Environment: real
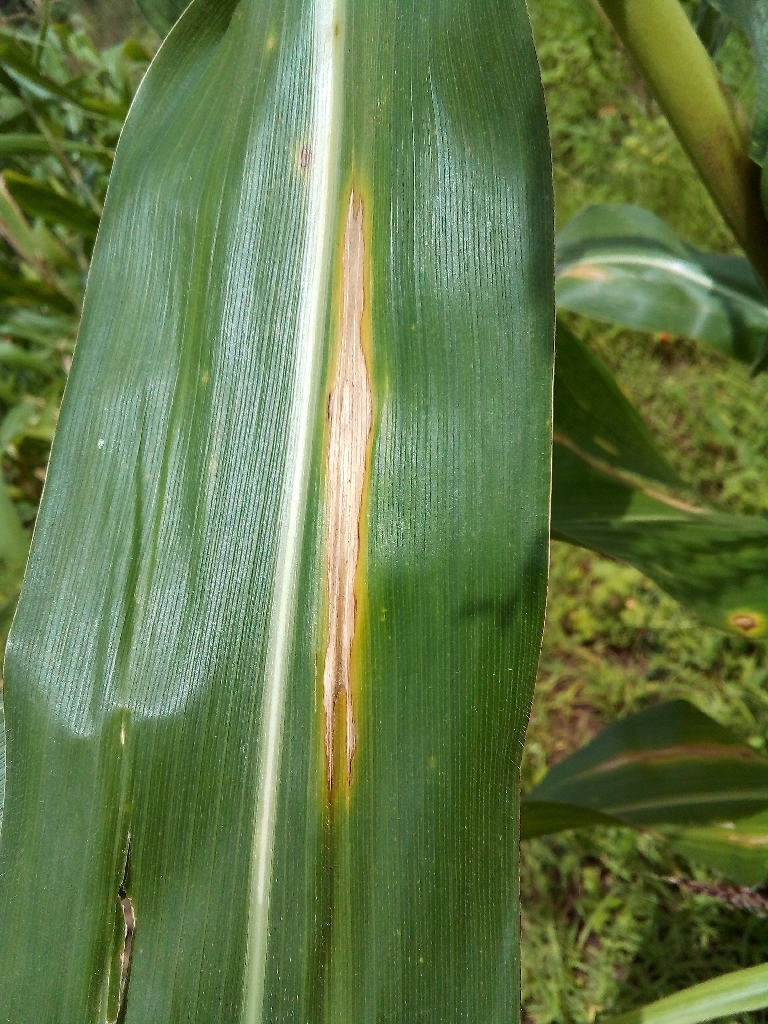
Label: northern_corn_leaf_blight